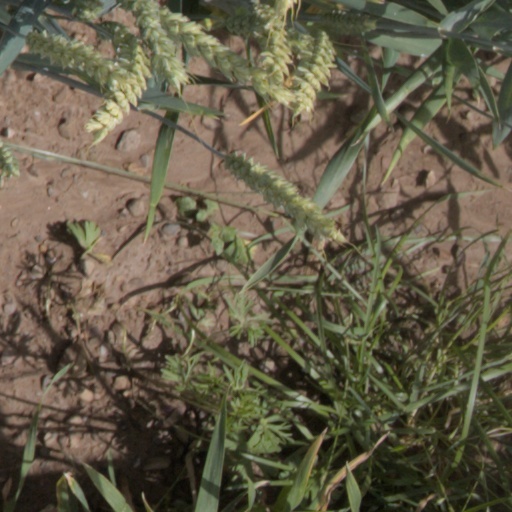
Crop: wheat